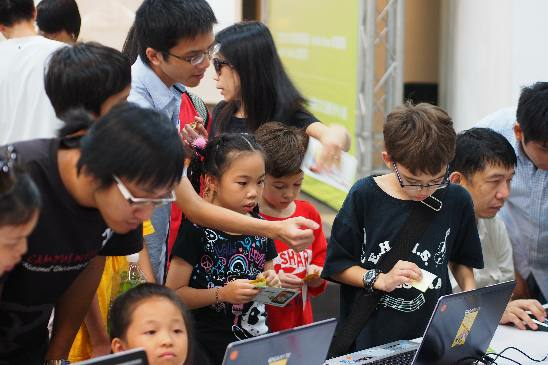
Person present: Yes